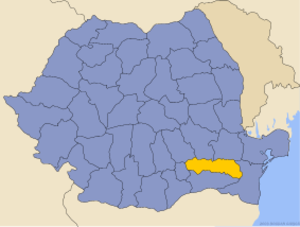
Ialomița (distrikt)
Administrative map of Rumænien  with Ialomiţa highlighted
Ialomiţa er et distrikt i Valakiet i Rumænien med 296.572 indbyggere. Hovedstad er byen Slobozia.